Jaffa railway station

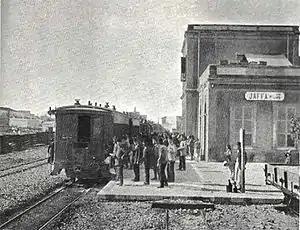
Jaffa railway station in 1892

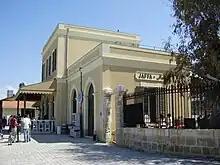
Jaffa railway station in 2009

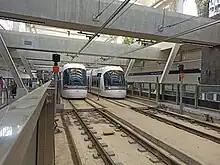
Platforms of the Elifelet Light Rail station, located in the Jaffa railway station, in 2023

The idea to build a railway linking the coast with Jerusalem was first raised in the middle of the 19th century by Dr. Conrad Schick, Sir Moses Montefiore and others. The franchise for laying the railway was obtained from the Ottoman government by Joseph Navon, but due financial difficulties, he had to sell the franchise to a French company which was set up to build the line – the "Société du Chemin de Fer Ottoman de Jaffa à Jérusalem et Prolongements".